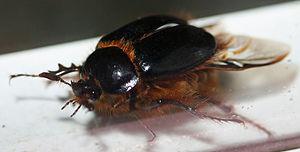
Les Pleocomidae forment une famille d'insectes coléoptères d'environ 50 espèces. Elle appartient à la super-famille des Scarabaeoidea. Le genre Acoma contient 19 espèces, le genre Pleocoma comprend 30 espèces.